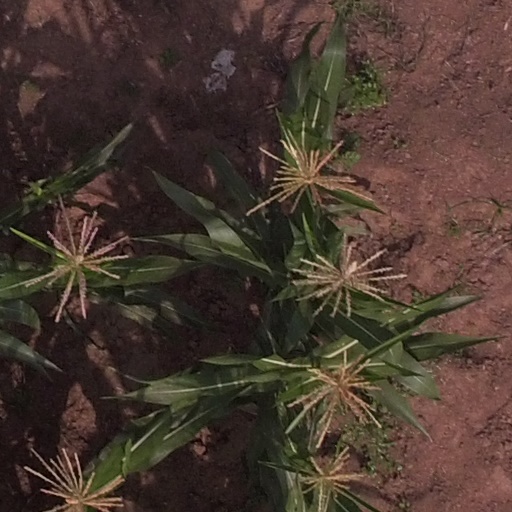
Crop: maize; corn